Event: Nepal Earthquake
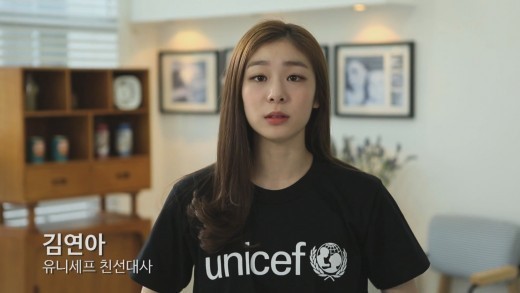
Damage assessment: no_damage